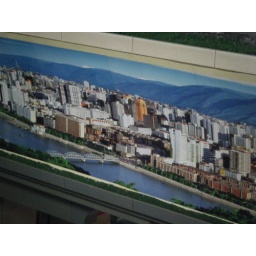
The most polluted city in China is strikingly clear in the photo that welcomes the travelers at the train station.LanZhou, Gansu (10-9-09)